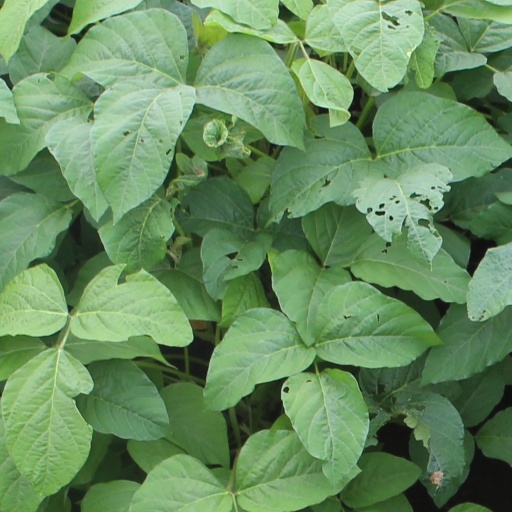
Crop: soybean